Martin Heinrich Klaproth

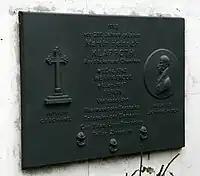
Memorial plate on the Dorotheenstädtischer Friedhof in Berlin, by Ralf Sander.

An exact and conscientious worker, Klaproth did much to improve and systematise the processes of analytical chemistry and mineralogy. His appreciation of the value of quantitative methods led him to become one of the earliest adherents of the Lavoisierian doctrines outside France.